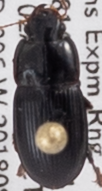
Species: Harpalus ellipsis
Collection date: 2018-08-02
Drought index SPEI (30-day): -0.718
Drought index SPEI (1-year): -0.276
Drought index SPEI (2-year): -0.588